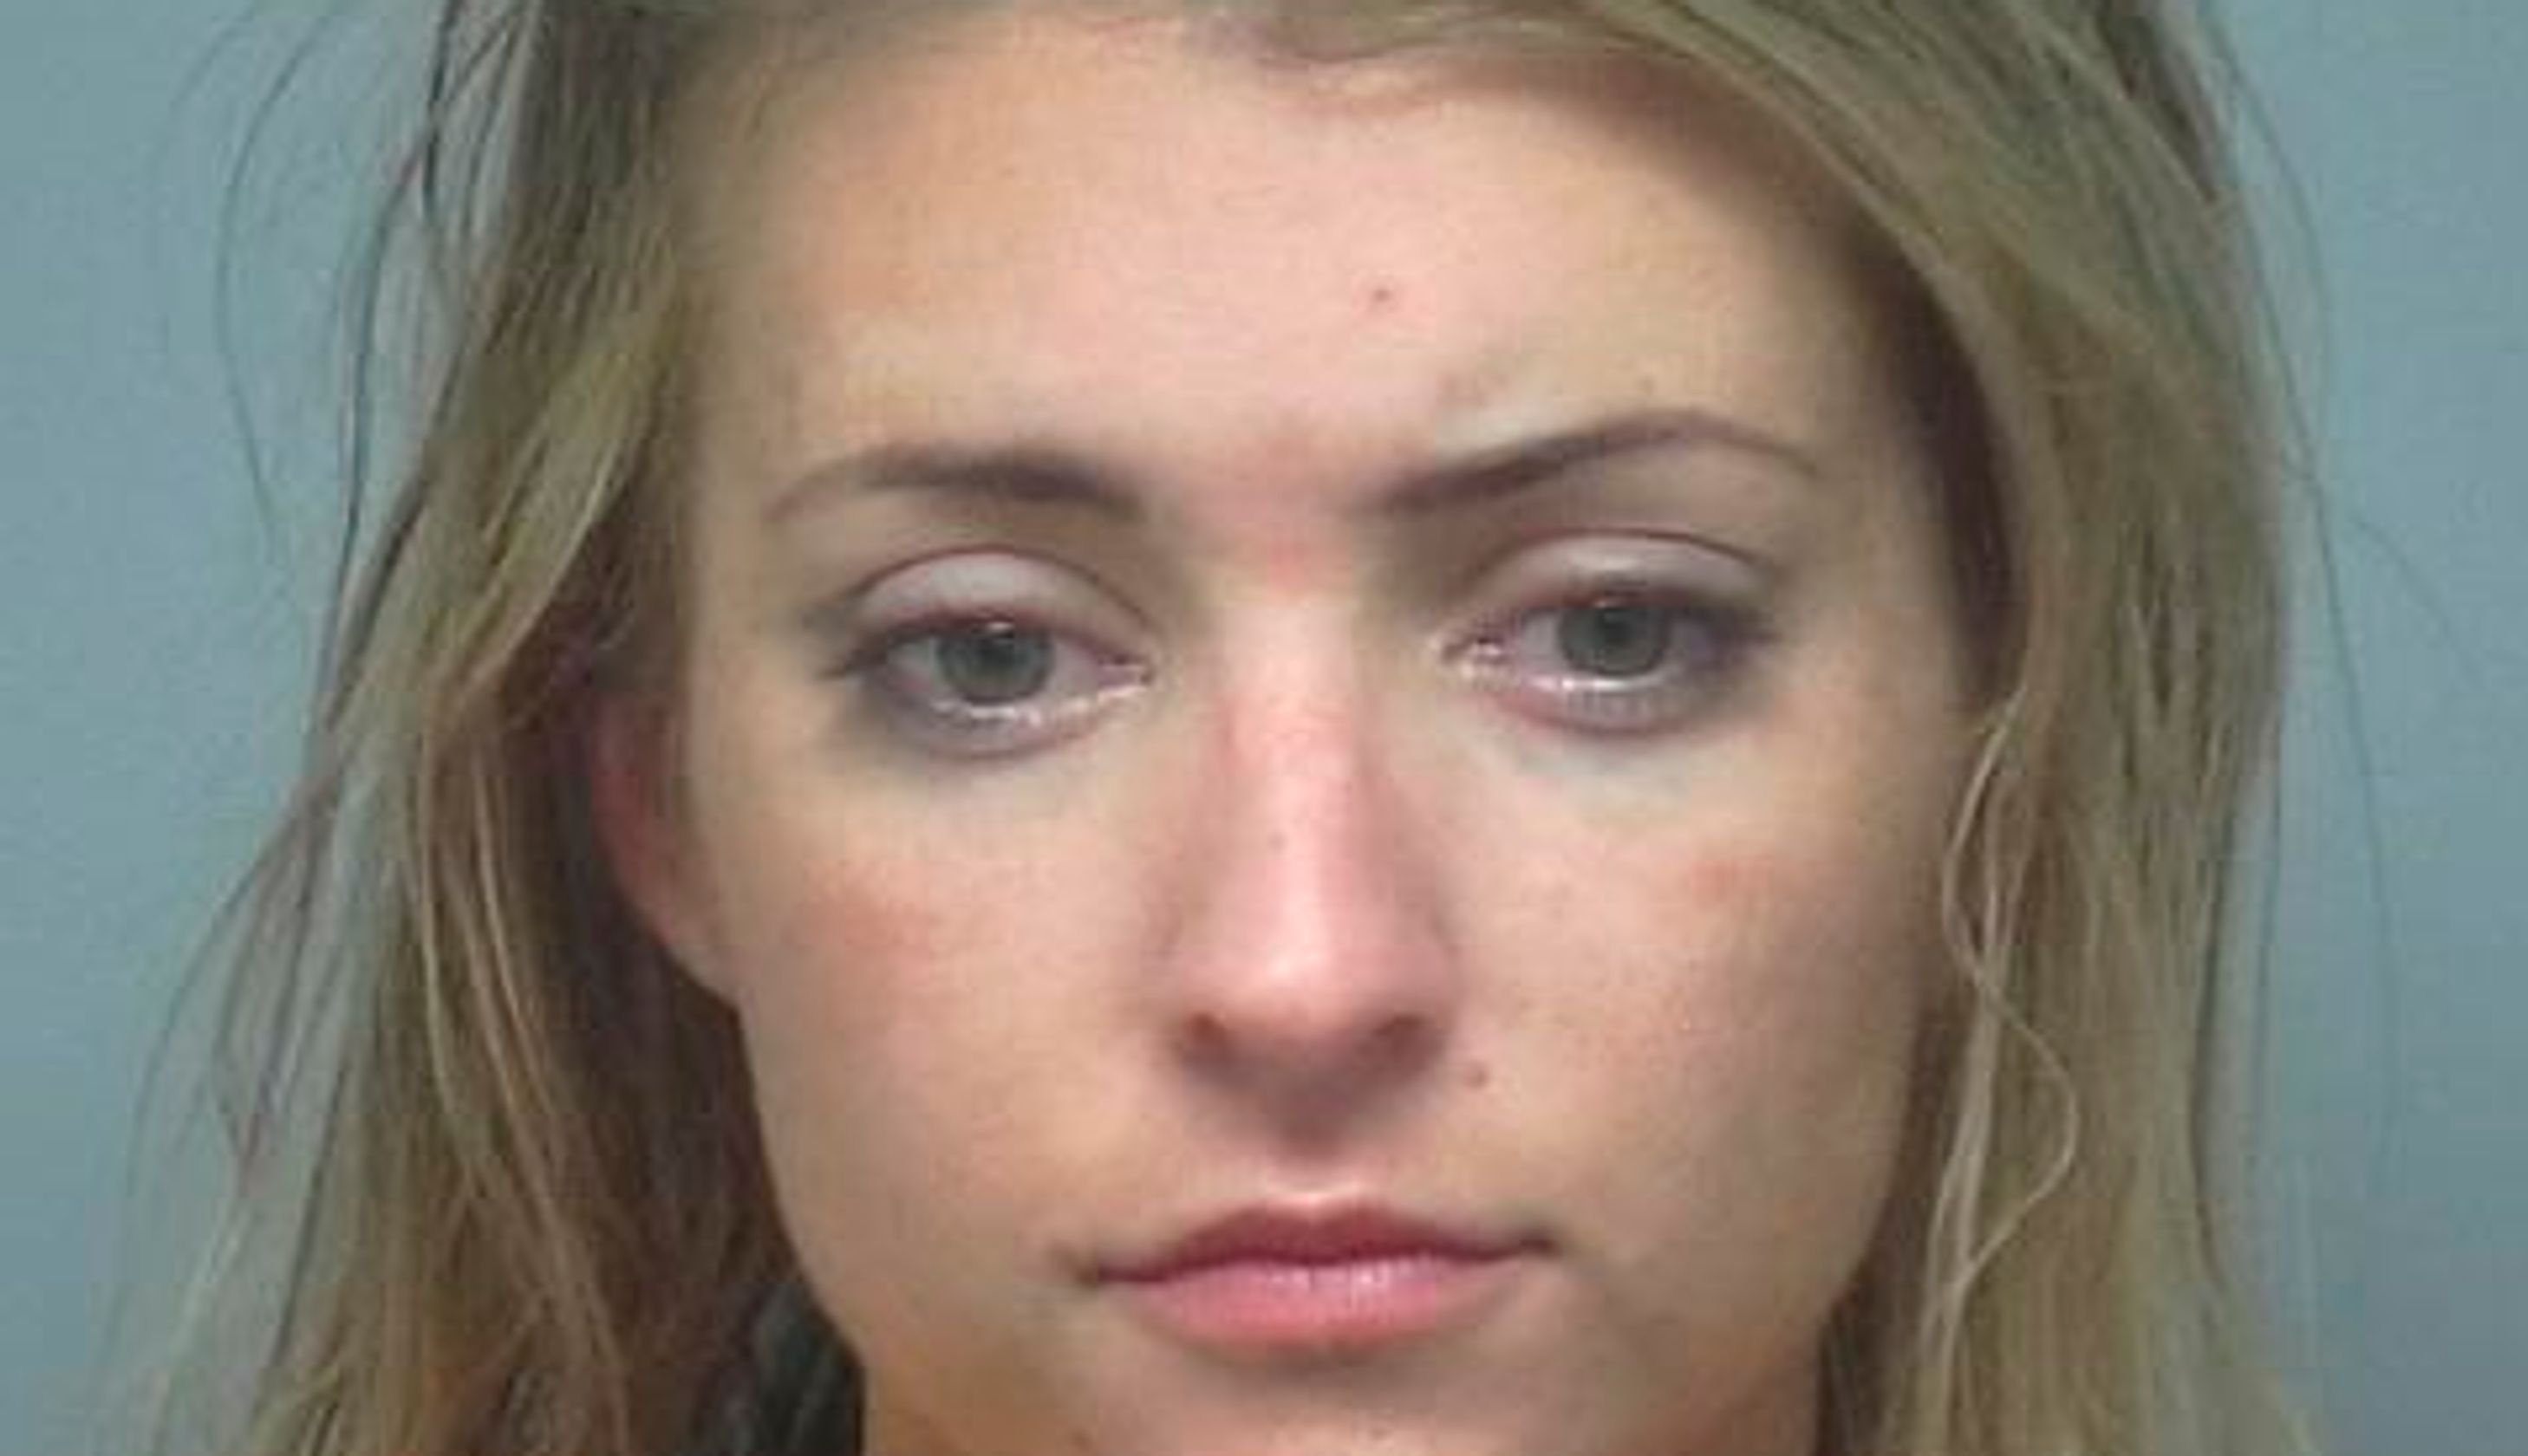
Gender: women